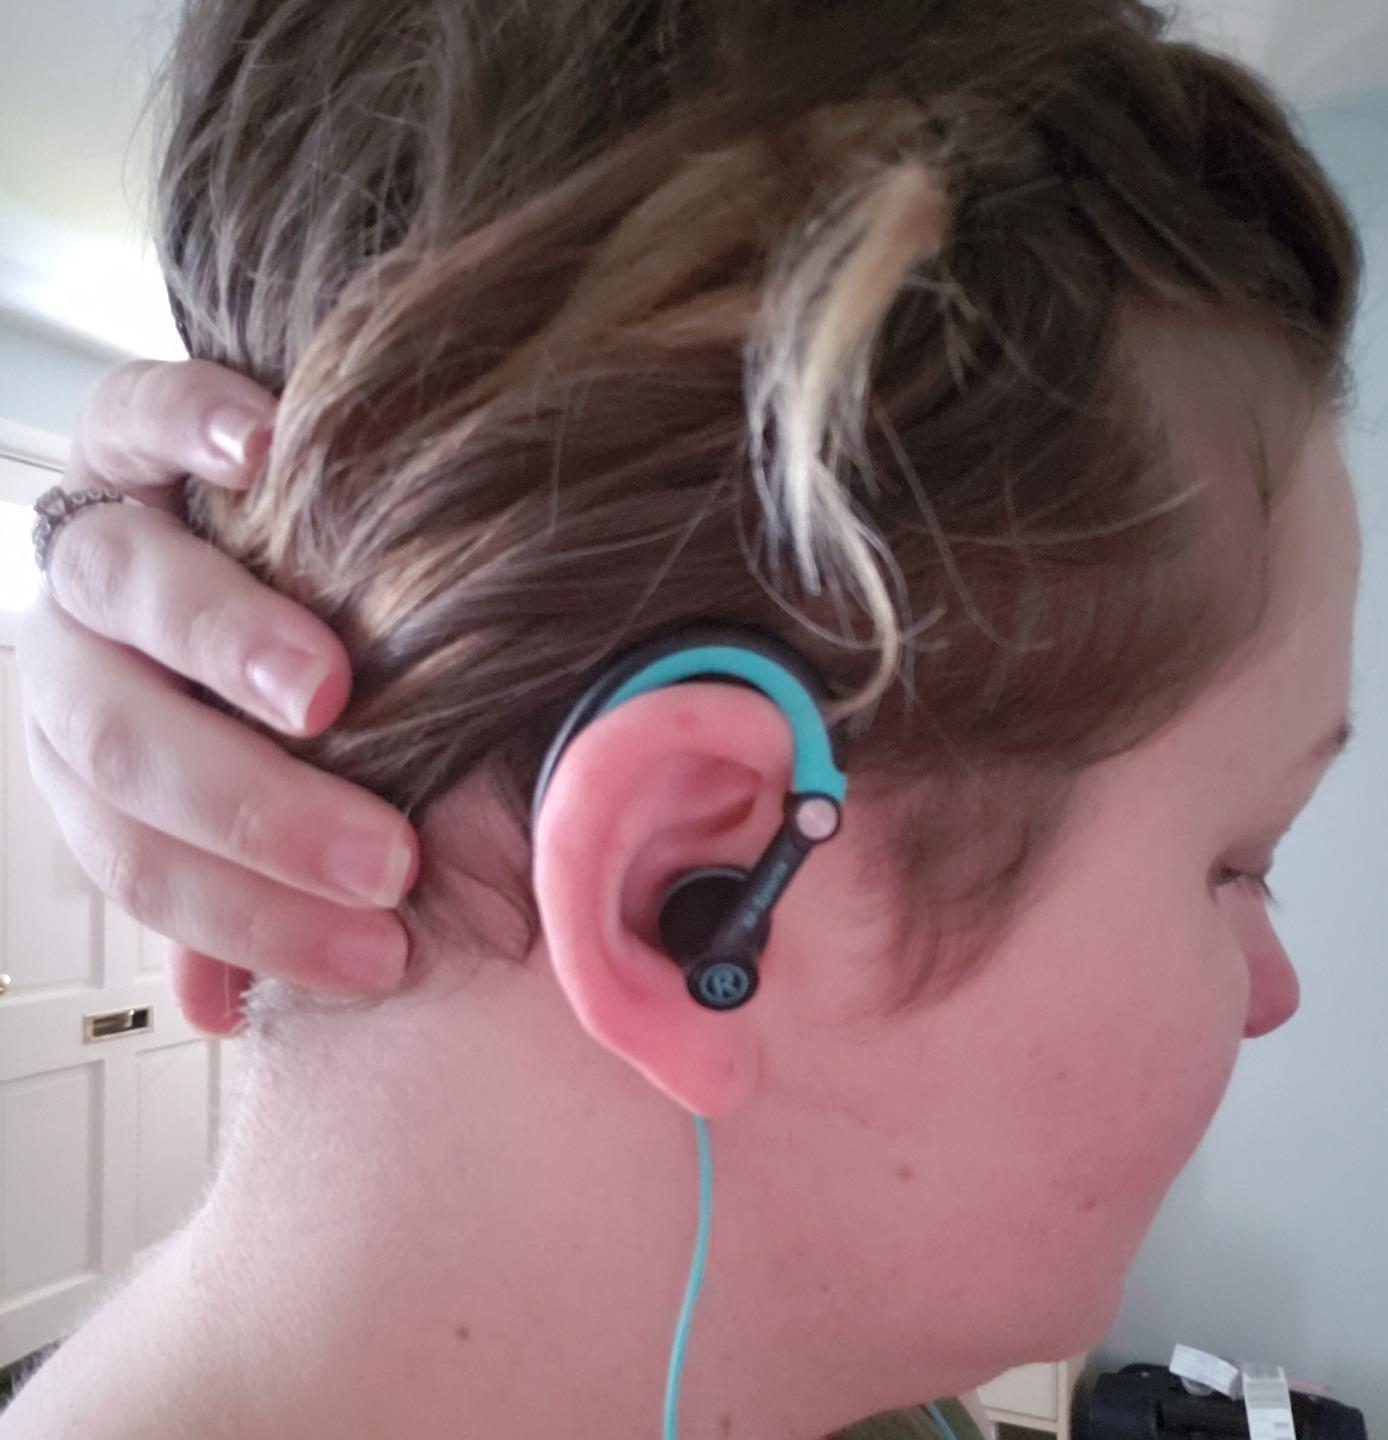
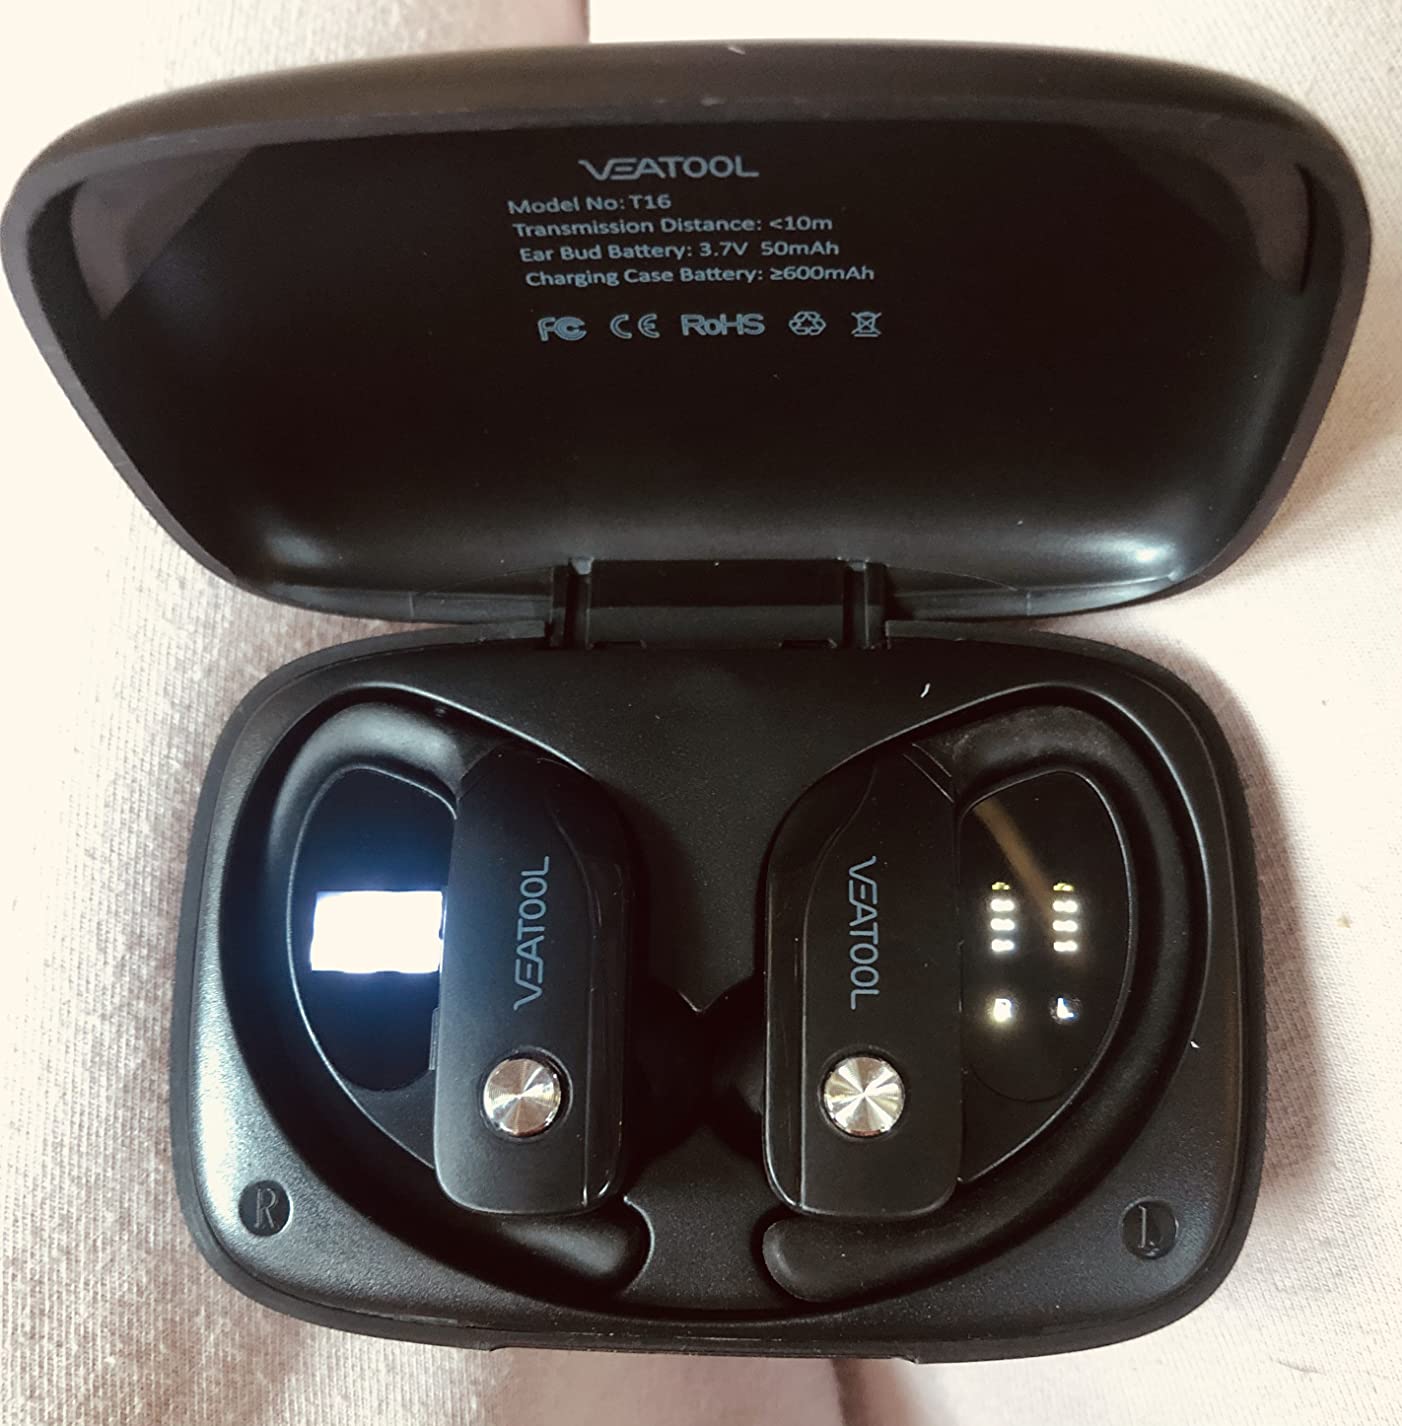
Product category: earbuds
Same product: no